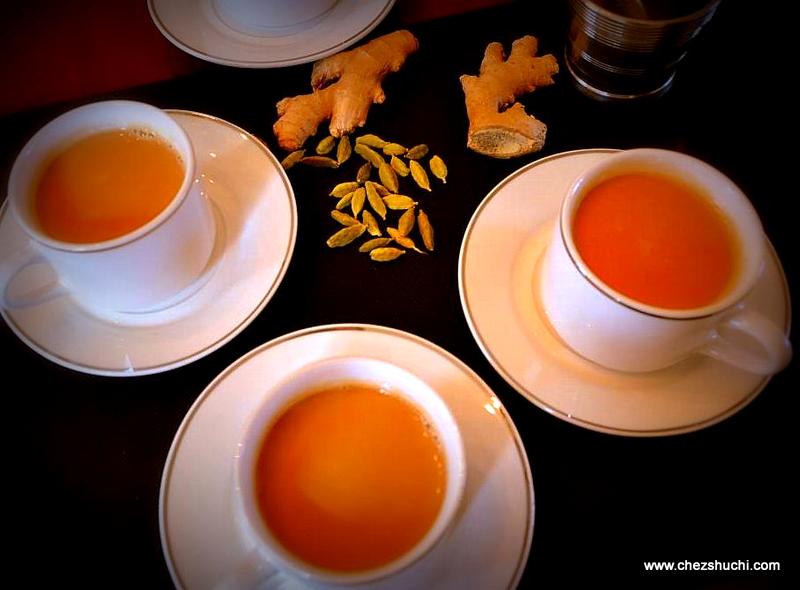
Dish: chai